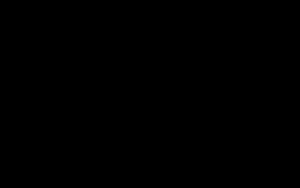
L'analyse isogéométrique est une méthode de calcul numérique dont le développement a commencé en 2005 et consistant à utiliser des splines, et plus généralement des NURBS, dans la méthode des éléments finis. Les NURBS étant largement utilisées en conception assistée par ordinateur, cette méthode permet entre autres un meilleur couplage des logiciels.